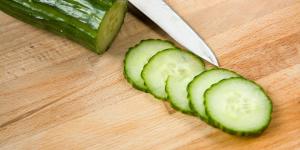
el pepino es fruta o verdura